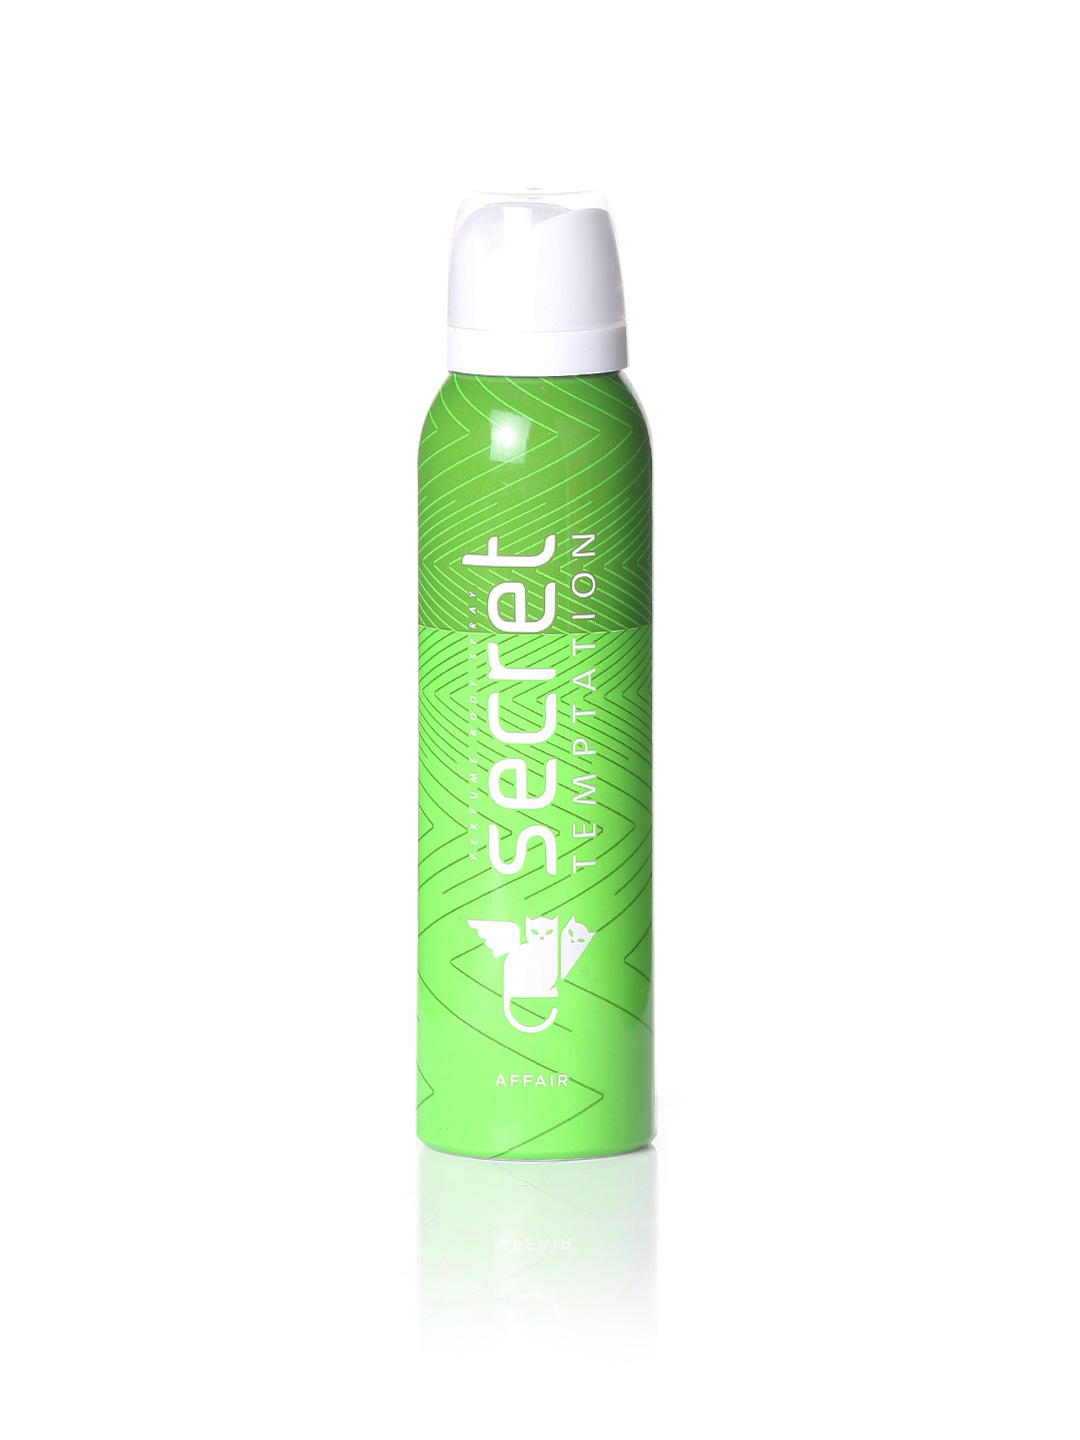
Secret Temptation Women Affair Deo
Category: Personal Care / Fragrance / Deodorant
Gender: Women
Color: Green
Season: Spring 2017
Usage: Casual